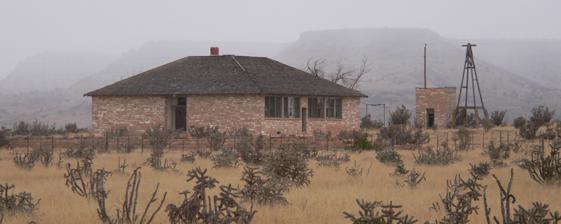
Building: Goodson Memorial School
Country: United States of America
Year built: 1936
United States historic place Goodson Memorial School U.S. National Register of Historic Places NM State Register of Cultural Properties View from Southeast Location State Road 456 , approximately 4 miles west of its junction with State Road 406 Nearest city Seneca, New Mexico Coordinates 36°55′07″N 103°05′30″W / 36.918521°N 103.091729°W / 36.918521; -103.091729 Area 2 acres (0.81 ha) Built 1936 ( 1936 ) Built by Works Progress Administration MPS New Deal in New Mexico MPS NRHP reference No. 02001693 NMSRCP No. 1806 Significant dates Added to NRHP January 8, 2003 Designated NMSRCP February 1, 2002 The Goodson Memorial School , in Union County, New Mexico near Seneca was built in 1936 by the Works Progress Administration .  It has also been known as the Goodson School .  It was listed on the National Register of Historic Places in 2003;  the listing included one contributing building , three other contributing structures , and one contributing site . It was deemed significant as one of few surviving WPA school buildings in northeast New Mexico.  The school was a four-room building built at cost of $6,000 which provided construction jobs, and which achieved consolidation of three former rural schools in the Dry Cimarron Valley .  It was rural itself and at one point served 50 to 60 students in grades 1-10.  It served until the 1960s when busing students to a larger school in Clayton became feasible.  It was named for Felix Emmett Goodson, the county commissioner who achieved construction of the school, who was also a rancher;  he managed Roberts Ranch, located just to the northeast of the school site; his wife Stella Goodson was a teacher at one of the schools consolidated.  The school became a local community center; the community came to be called Goodson;  the school was last used for voting in 1962 and has since been empty. See also National Register of Historic Places portal National Register of Historic Places listings in Union County, New Mexico References